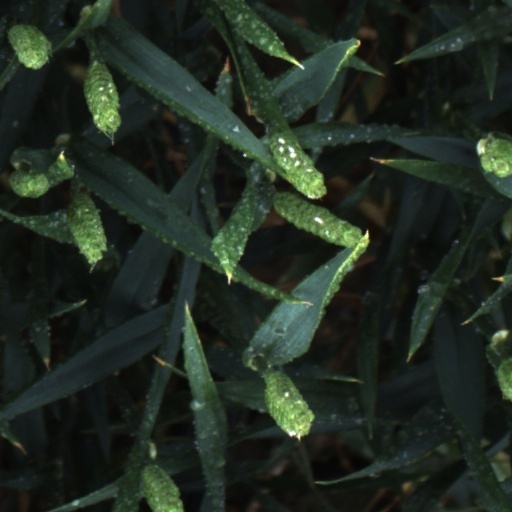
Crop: wheat